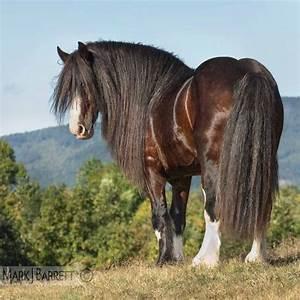
horse